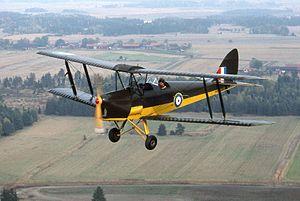
Brendan Eamonn Fergus Finucane dit « Paddy » Finucane est un pilote de chasse irlandais de la Royal Air Force. Il est né le 16 octobre 1920 à Rathmines et mort au combat le 15 juillet 1942 dans la Manche.
L'opération Banquet est un projet britannique d'utiliser tous les avions disponibles dans un ultime effort pour repousser une invasion allemande, attendue en 1940 ou 1941. Au cours de la Seconde Guerre mondiale, en mai 1940, l’Air Ministry s'est rendu compte que la Royal Air Force pourrait être appelée à jouer son rôle dans une lutte pour repousser une invasion allemande. Il était prévu que, au-delà des réserves normales de la RAF, il serait peut-être nécessaire de jeter toutes les forces armées dans la bataille ultime pour la liberté britannique. Le ministère de l'Air avait donc prévu d'utiliser à peu près tout ce qui pouvait voler. Le 17 mai 1940, une réunion au Air Ministry a présenté une série de plans ambitieux visant à utiliser divers aéronefs en cas d'invasion.